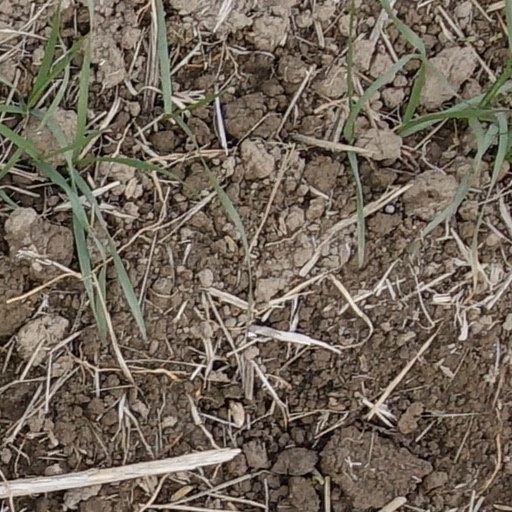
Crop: wheat